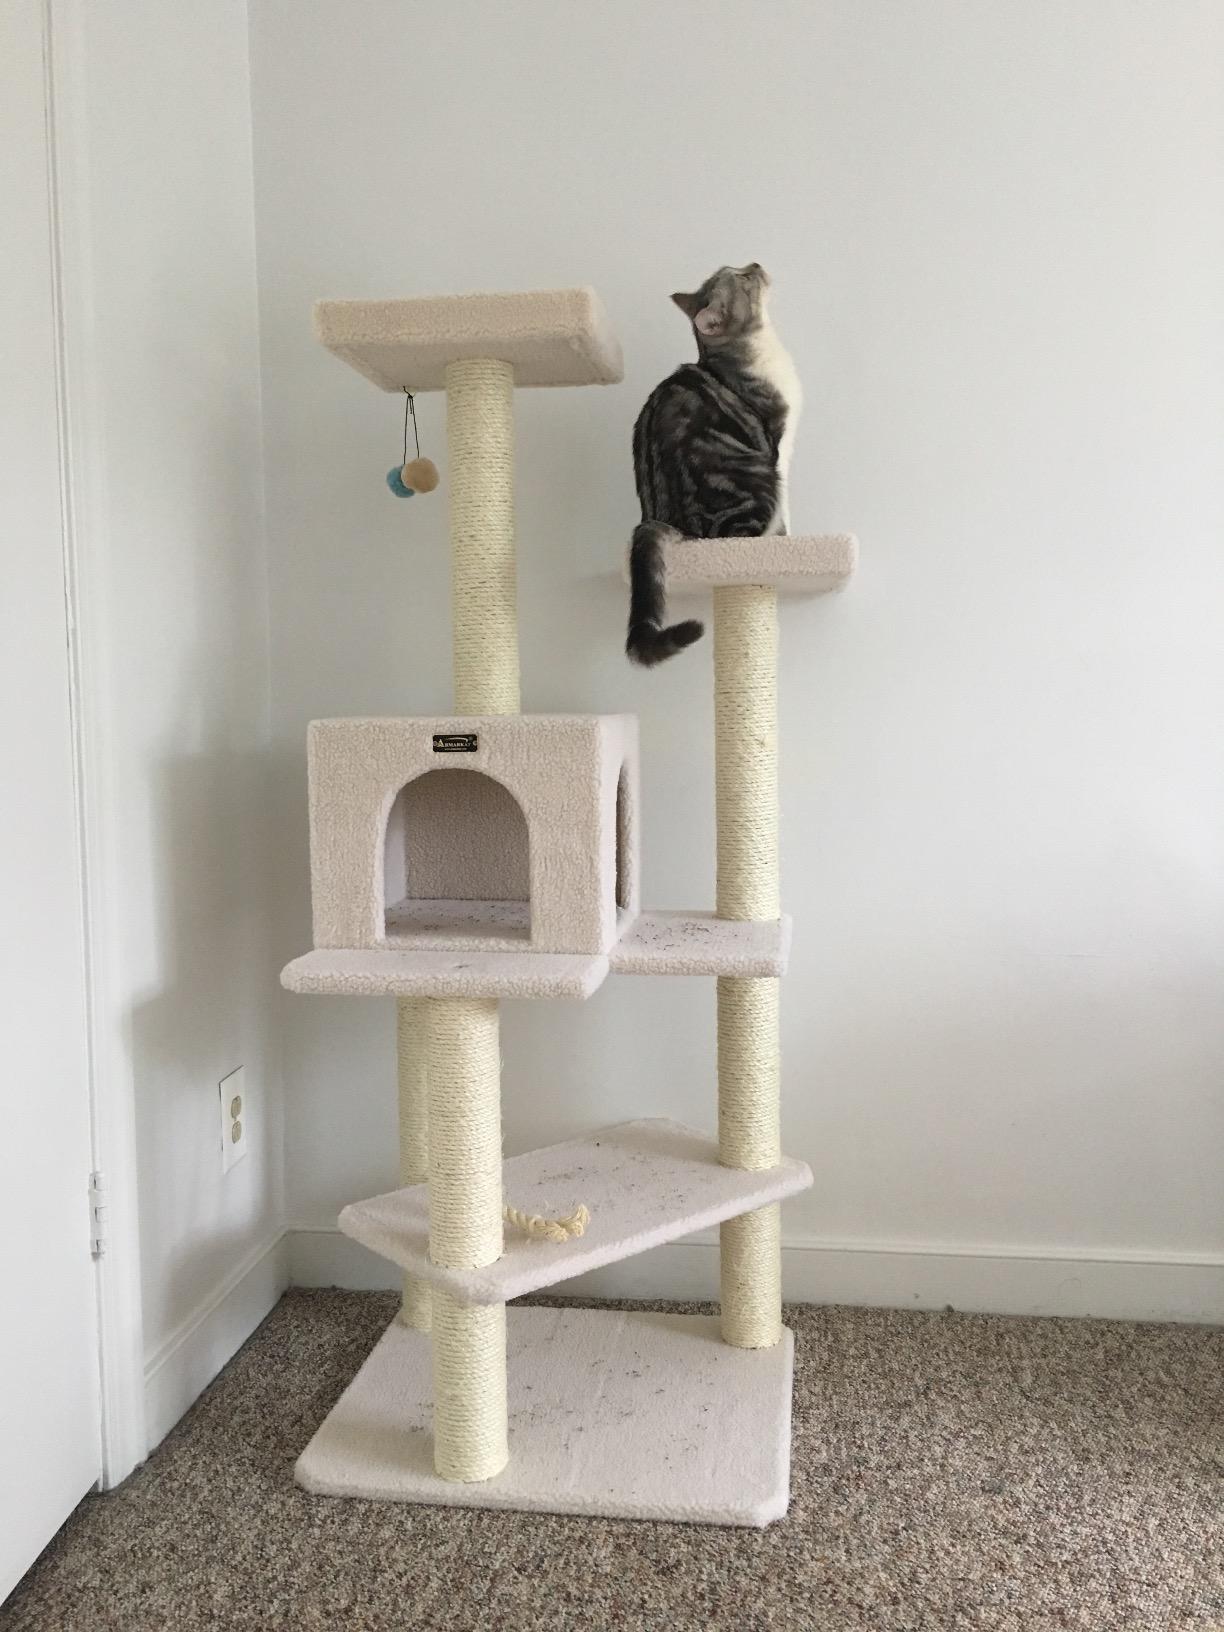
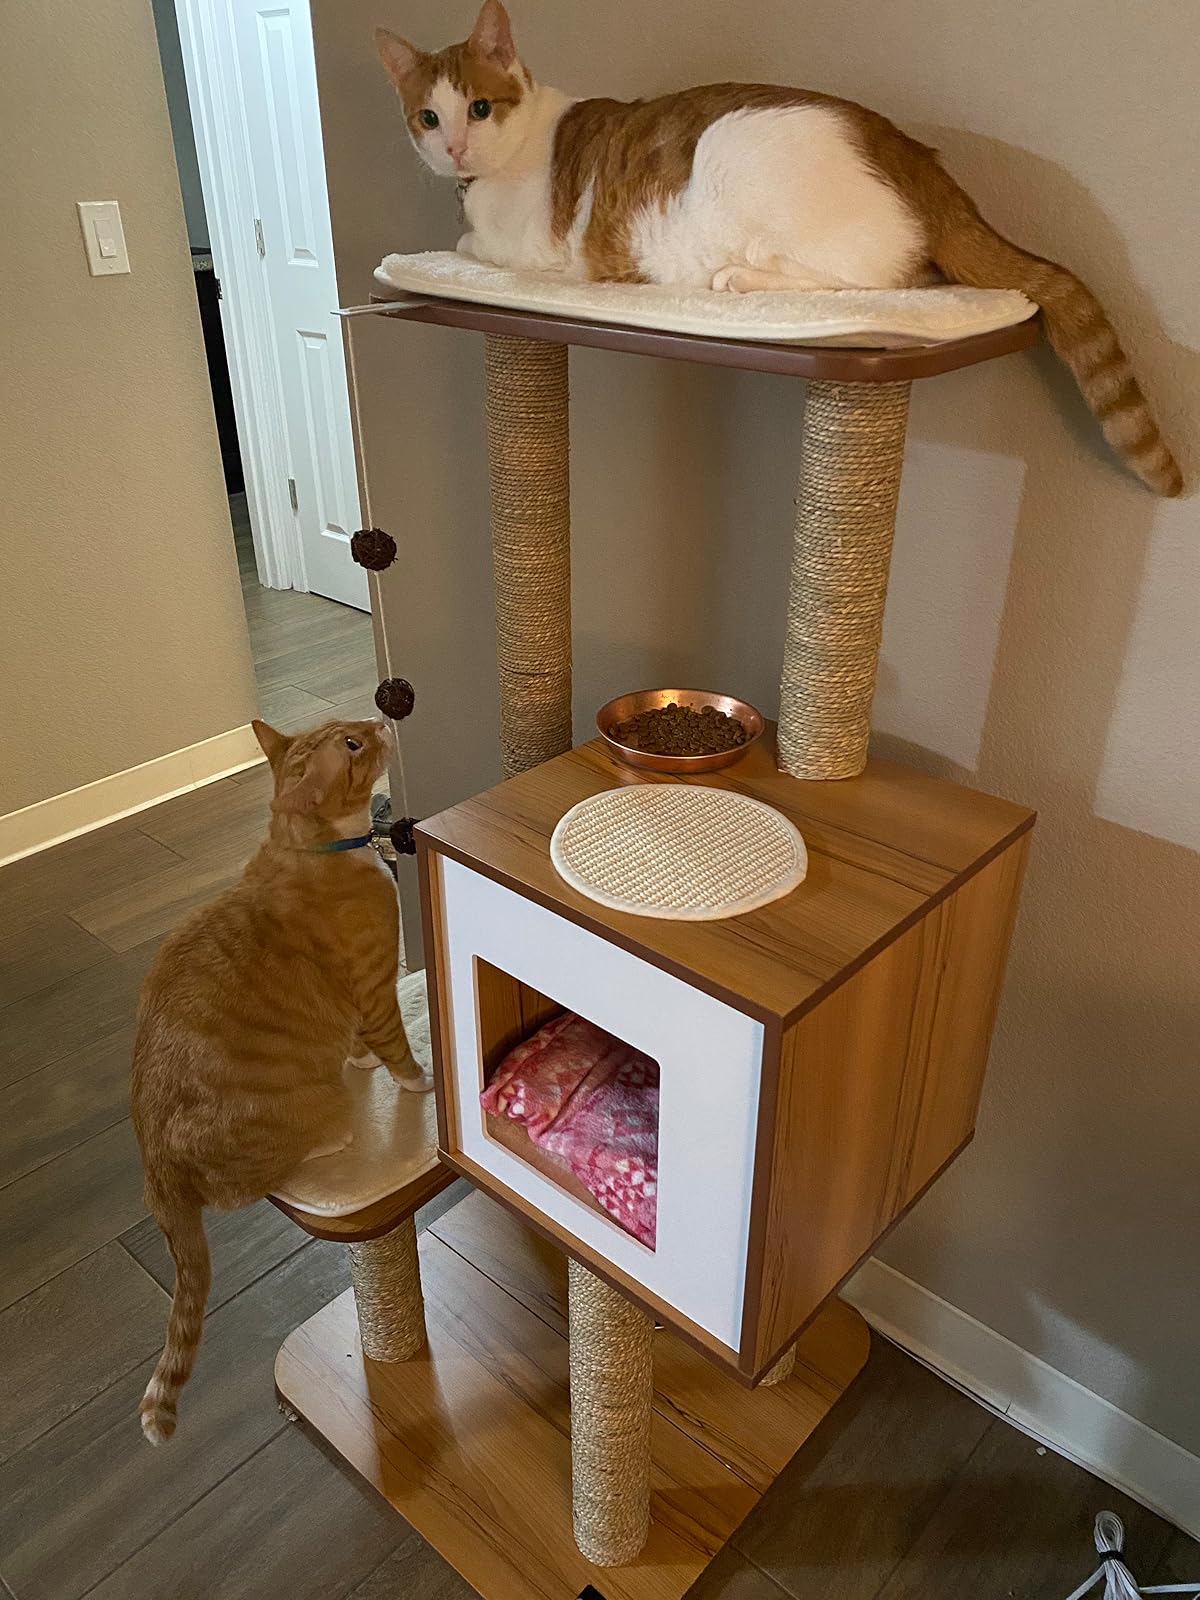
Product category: items_cat tree
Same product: no